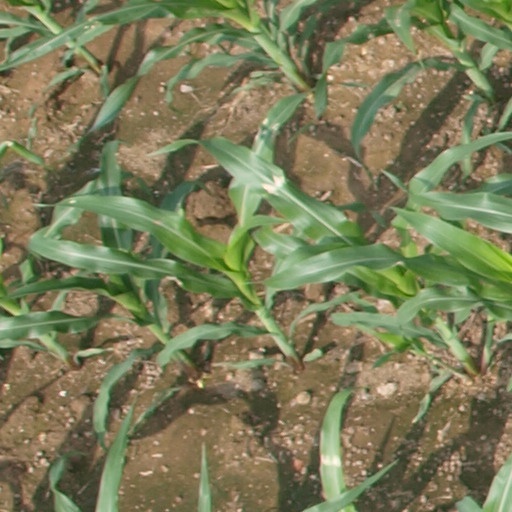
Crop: maize; corn